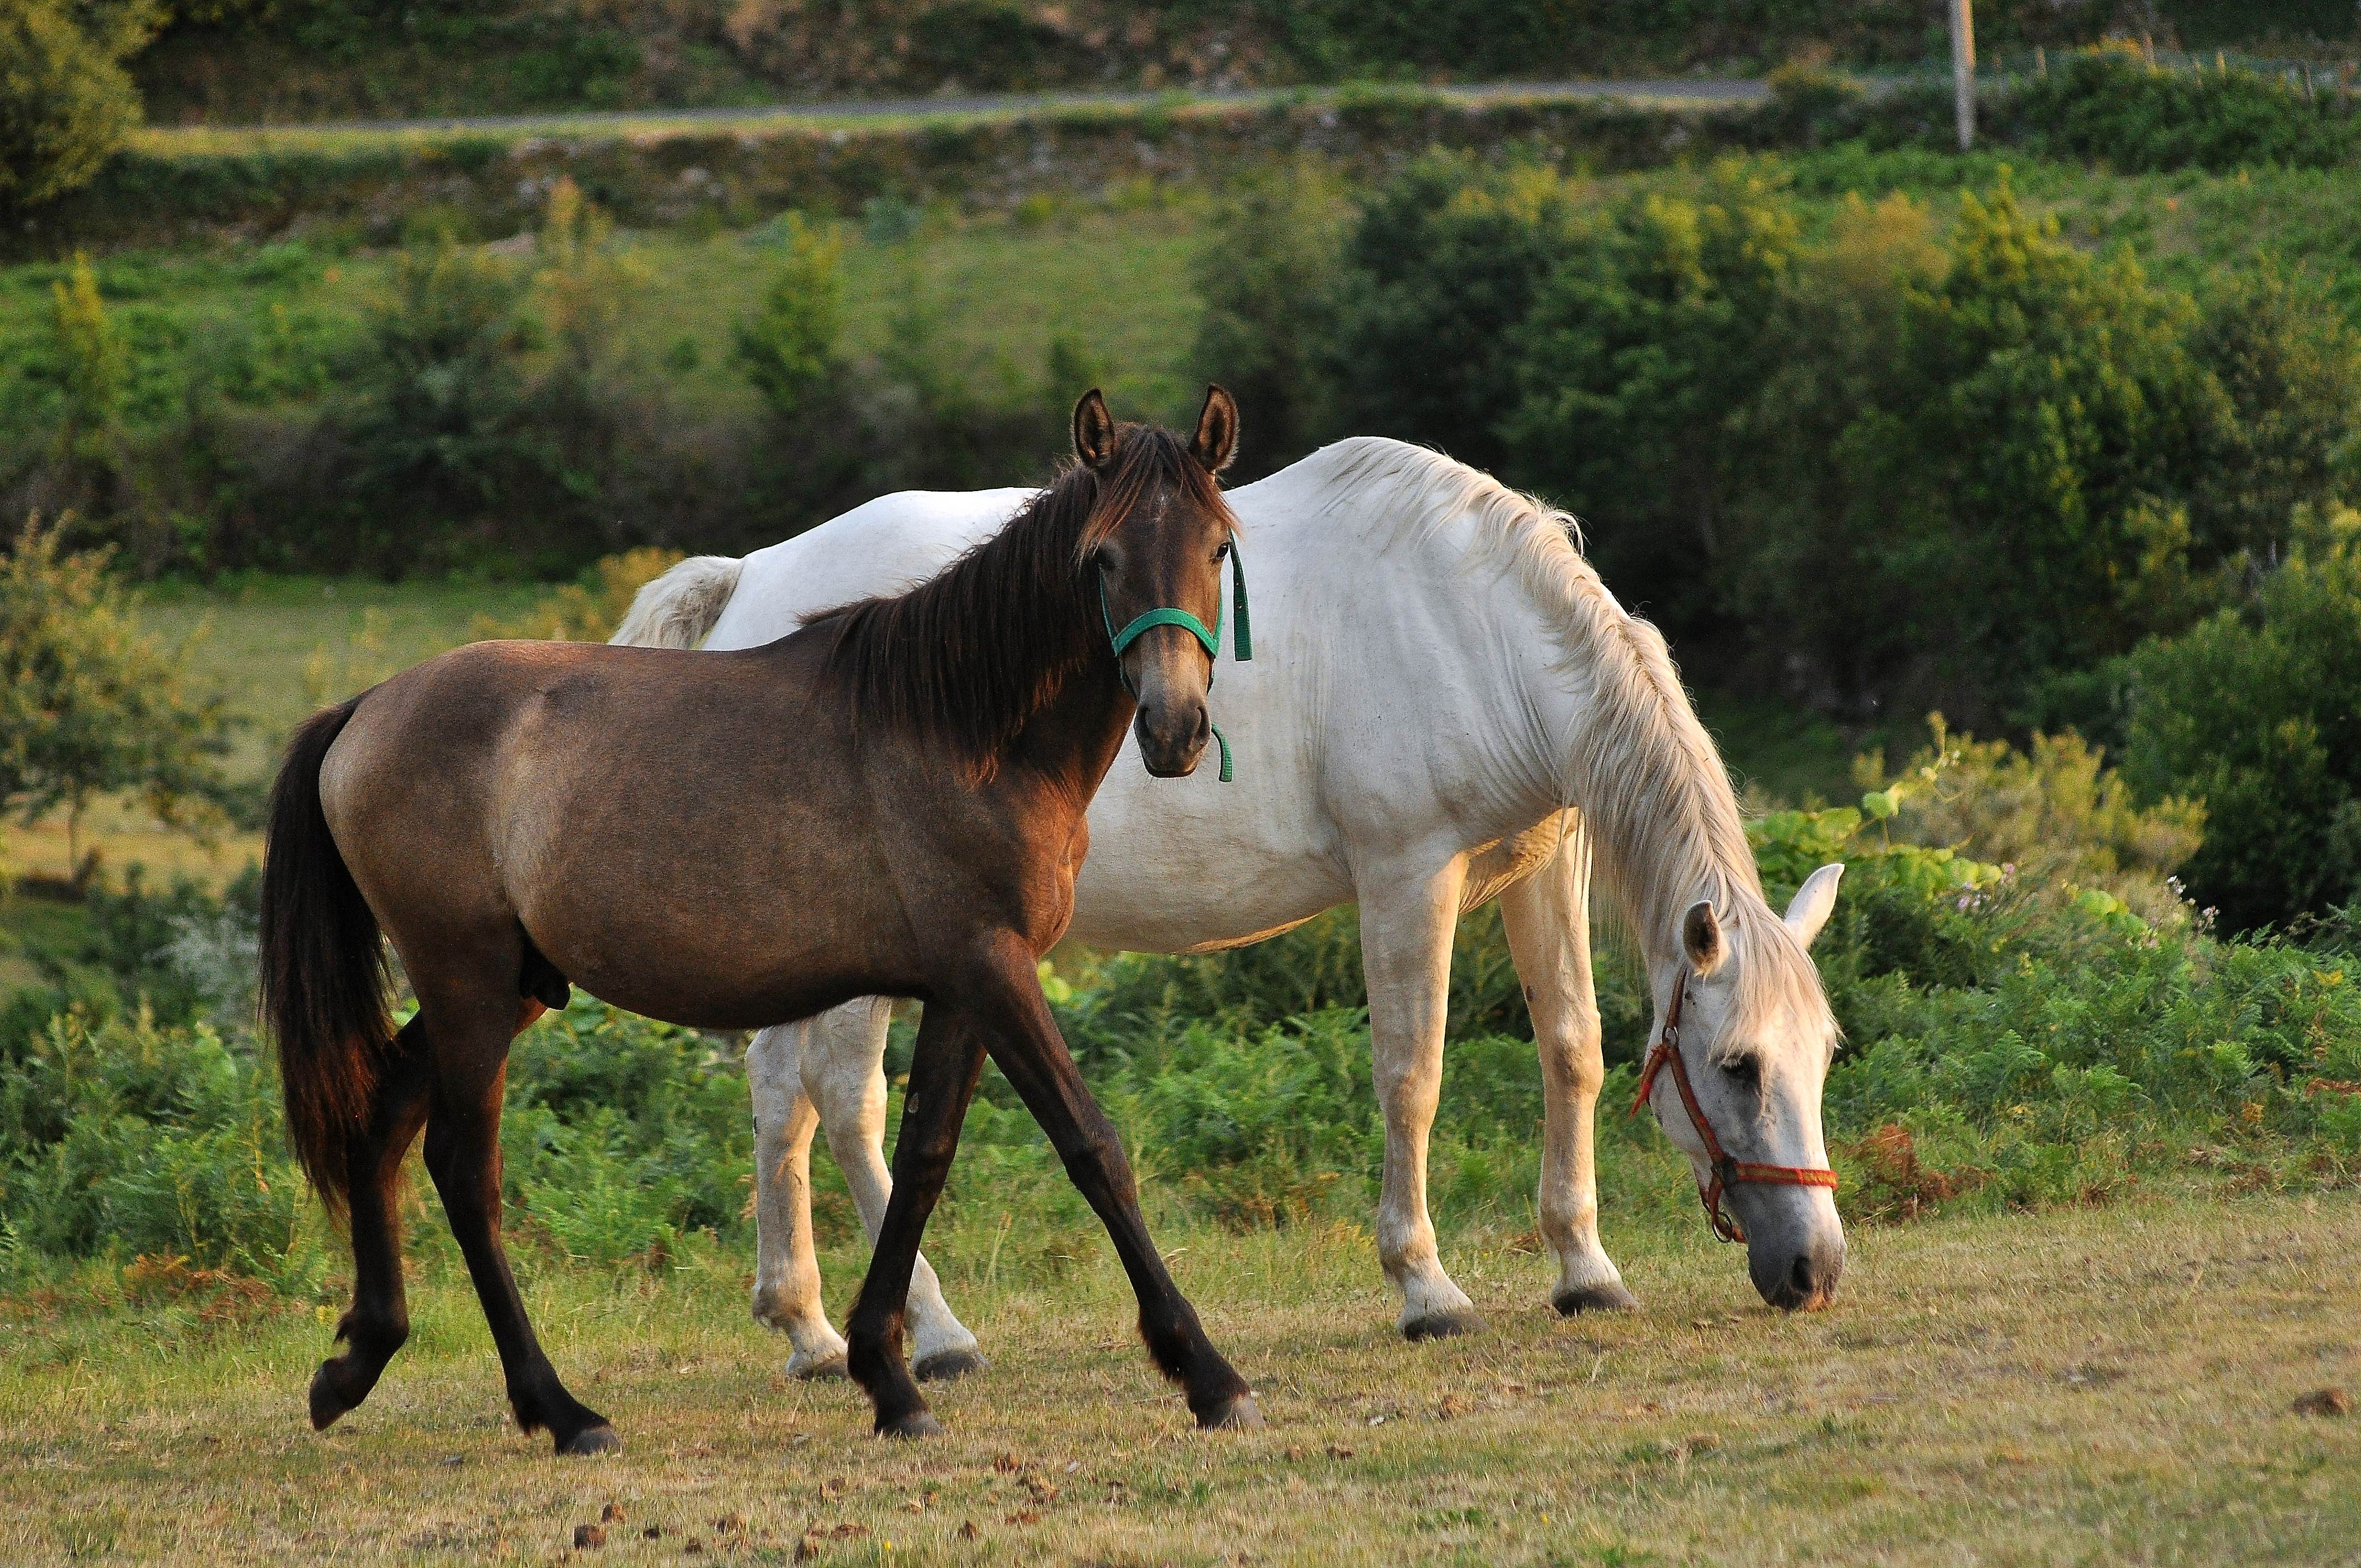
meadow, herd, pasture, grazing, ranch, horse, rein, mammal, stallion, mane, bridle, animals, vertebrate, mare, galicia, caballos, foal, nikond90, ggl1, animales, colt, equestrianism, pack animal, eventing, trail riding, horse like mammal, mustang horse, endurance riding